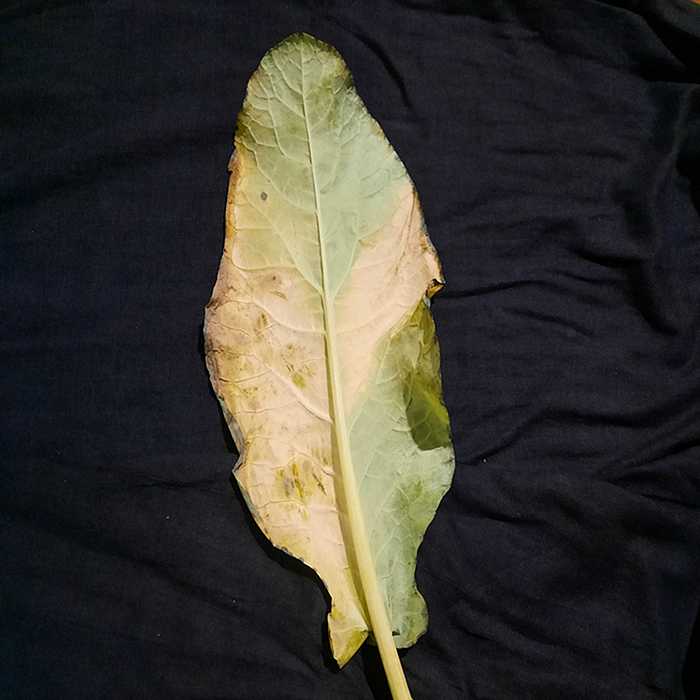
Plant: Cauliflower
Label: Black Rot